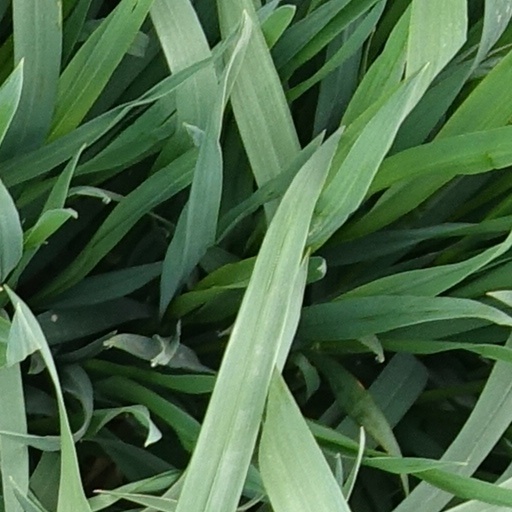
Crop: wheat